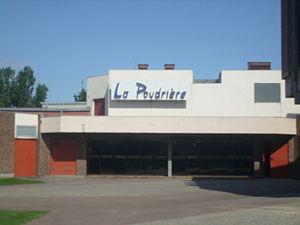
La salle de la Poudrière à Leffrinckoucke
Leffrinckoucke est une commune française située dans le département du Nord, en région Hauts-de-France.
Le carnaval de Dunkerque est l’ensemble des festivités qui ont lieu dans l’agglomération dunkerquoise aux alentours de Mardi gras.